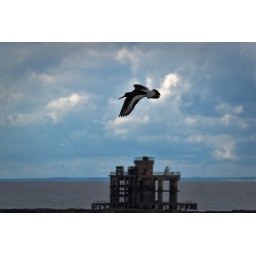
With the power station water inlet, the Bristol Channel and the Welsh coast in the background.